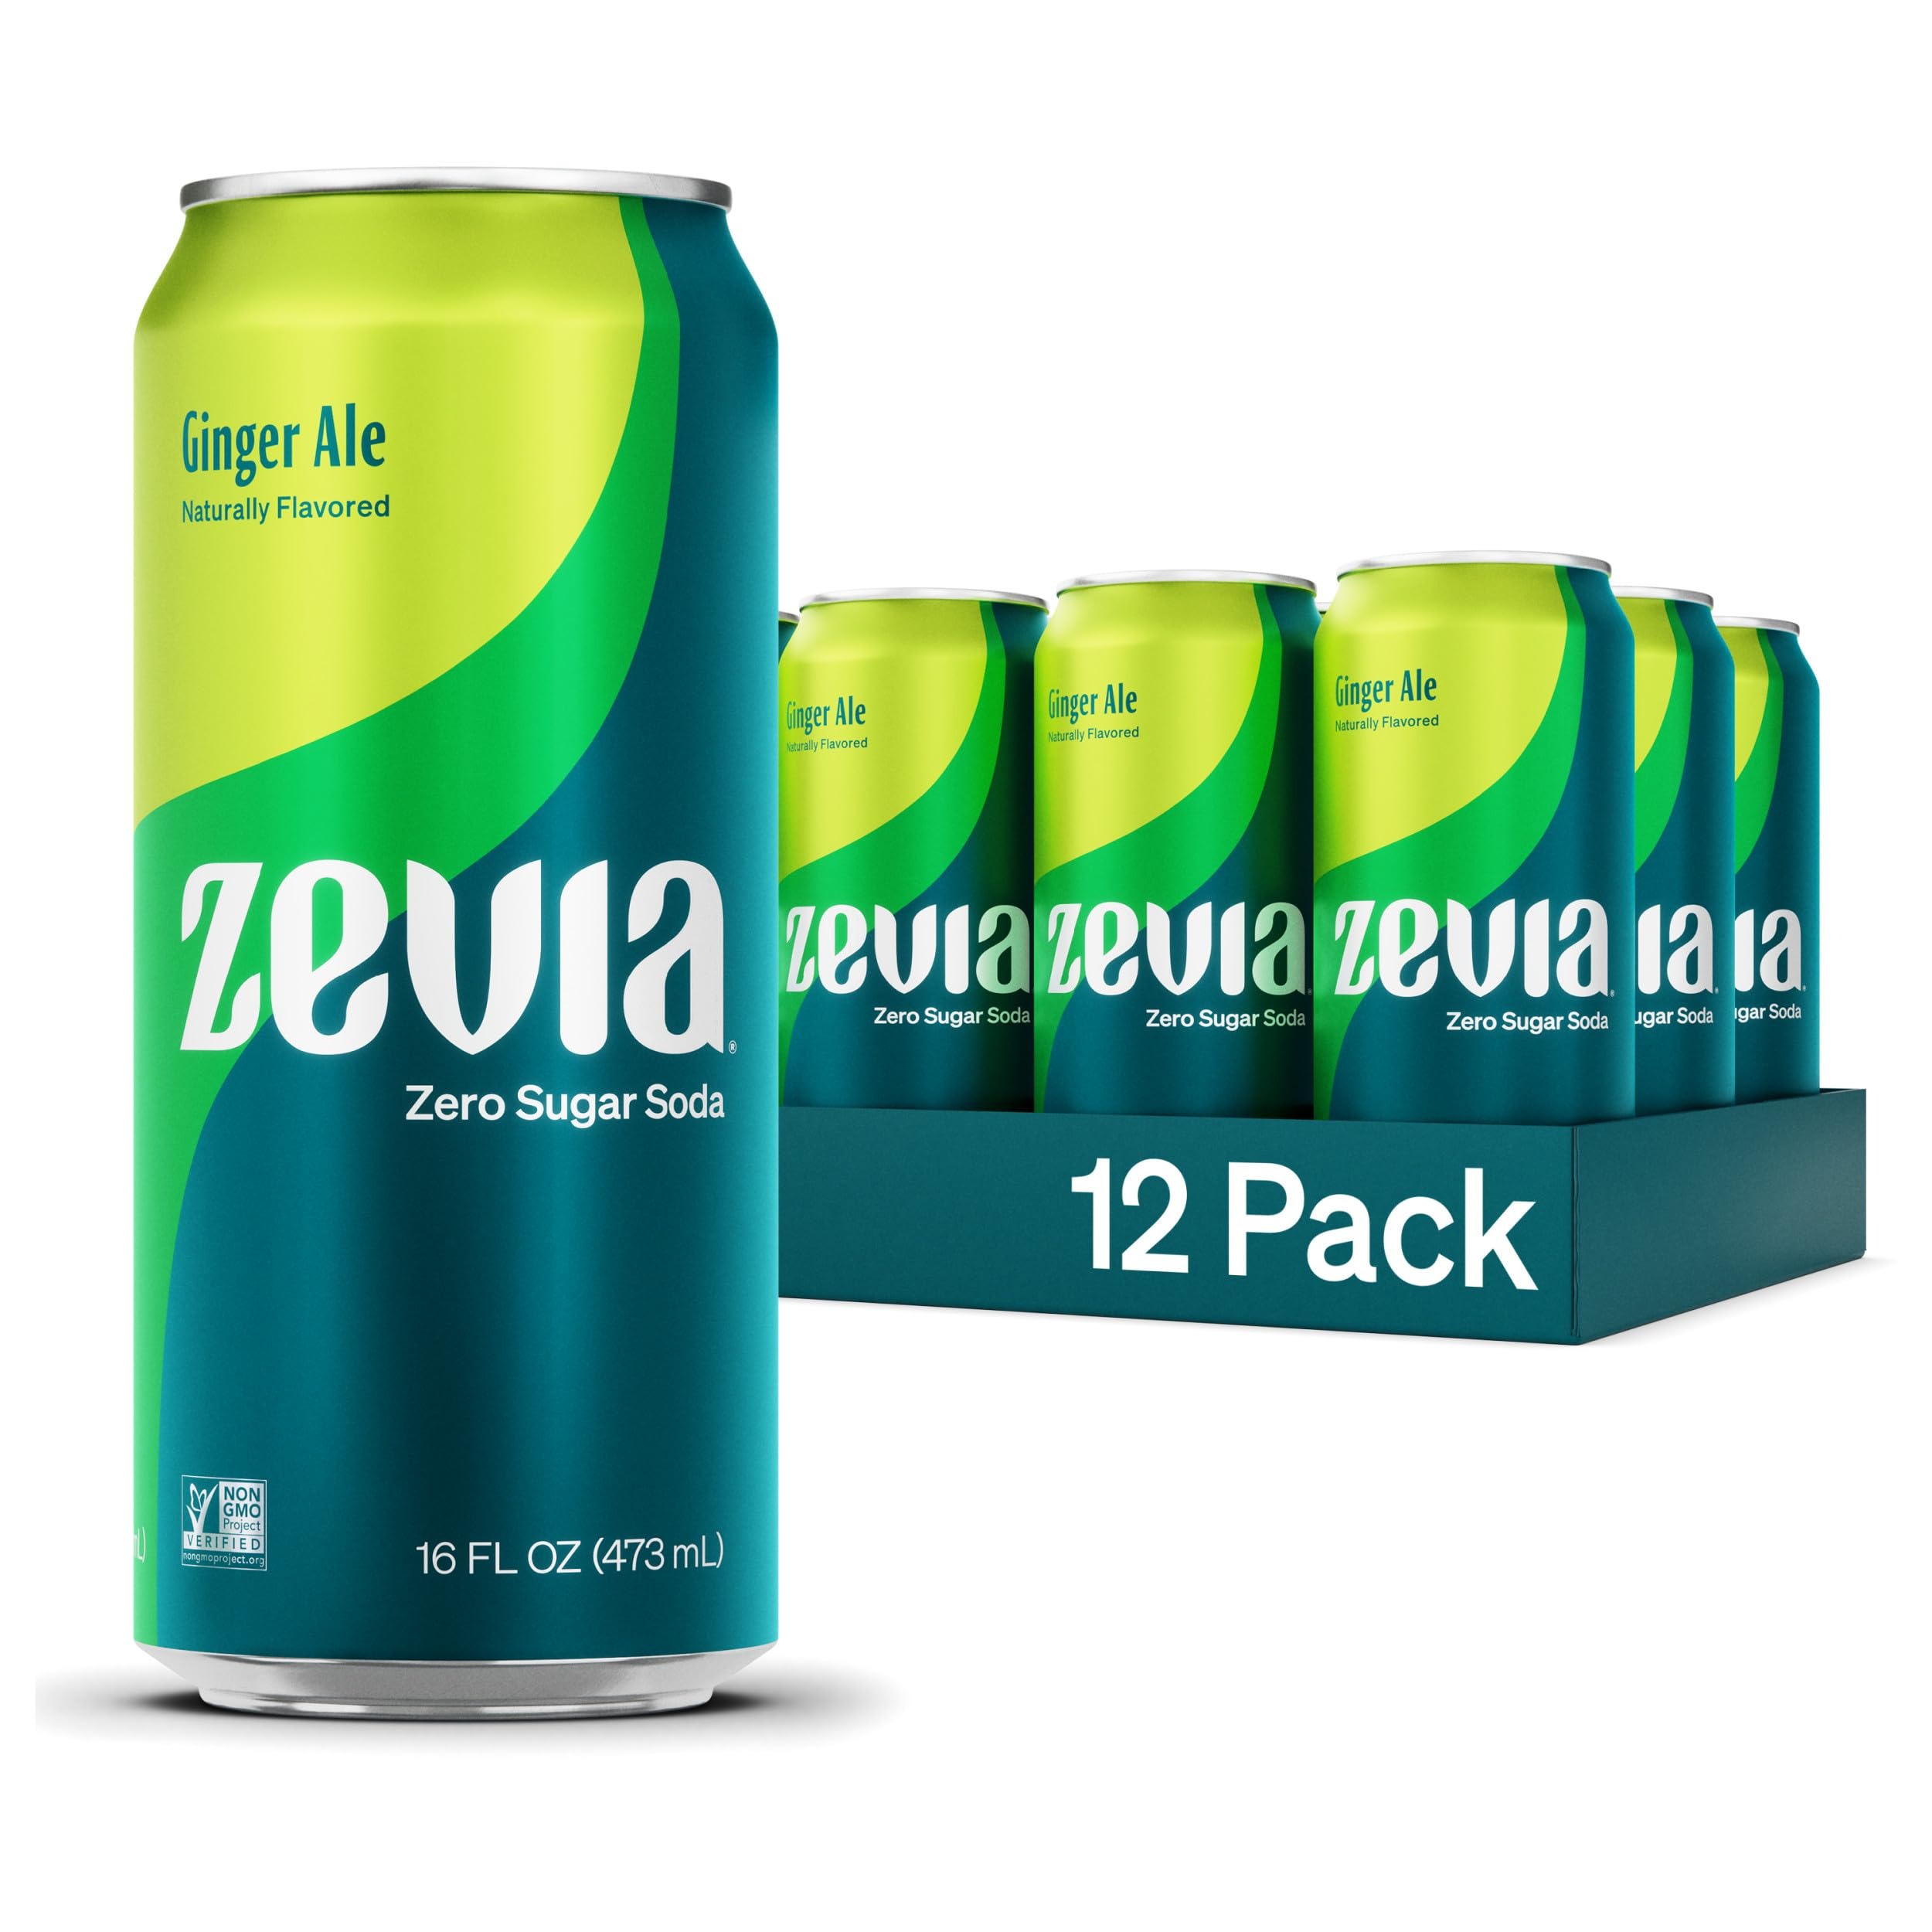
Item Name: Zevia Zero Sugar Soda, Ginger Ale, 16 oz Cans (12-Pack) – Naturally Sweetened, Non-GMO Project Verified, Gluten-Free, Vegan
Bullet Point 1: Naturally Sweetened, Zero Sugar: Tastes good, without the guilt. All our drinks are sweetened with stevia.
Bullet Point 2: Non-GMO Project Verified: We like organisms just the way they are. All our products are Non-GMO Project Verified.
Bullet Point 3: Zero Calories: No empty calories in our naturally-sweetened drinks. In fact, no calories at all.
Bullet Point 4: Gluten Free, Vegan & Kosher: Fads come and go. We've been making good stuff the simple way since the beginning.
Bullet Point 5: No Added Colors: With all the flavor we pack into every can, there's just no room for added colors or dyes.
Value: 192.0
Unit: Fl Oz

Price: 7.145